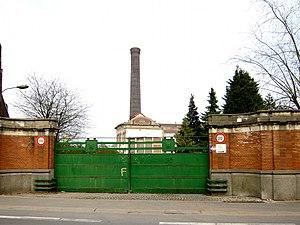
L'entrée de l'ancien peignage de la Tossée à Tourcoing (France - dép. du Nord).
L'Union est un vaste ensemble foncier intra-urbain de 80 hectares environ, situé non loin de la frontière belge au nord-est de Lille, reconnu « projet d'avenir » par le concours « écoquartier » du ministère de l’Écologie en 2009. Ce projet a été en 2011 primé « Grand Prix national EcoQuartier 2011 » parmi 24 projets de qualité retenus en France sur 394 dossiers de candidature